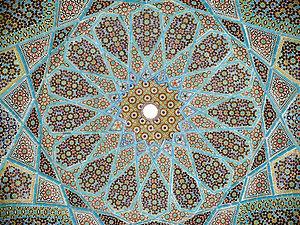
Plafond de la tombe du poète persan Hafez à Shiraz, dans la province de Fars, en Iran. Italiano: Il mosaico - dagli arabeschi geometrici - del soffitto del padiglione della tomba di Hāfez (1315-1390) a Shiraz, in Iran.
La mosaïque byzantine, dont l’apogée se situe entre le VIᵉ siècle et le XVᵉ siècle, plonge ses racines dans une longue tradition venue de la Grèce antique et de Rome. À partir du IVᵉ siècle, les églises chrétiennes adoptèrent et adaptèrent cette tradition pour dépeindre des scènes de la vie religieuse et de la Bible, non plus sur les pavements de leurs édifices mais sur leurs murs et leurs plafonds. Les artistes byzantins devinrent renommés pour leur technique et leur inspiration, influençant ceux du royaume normand de Sicile au XIIᵉ siècle ainsi que ceux de Venise, de Rome et d’autres villes de l’ancienne Italie byzantine, de même que ceux de Russie, d’Ukraine et d’autres pays du monde orthodoxe. L’art de la mosaïque s’estompa au cours de la Renaissance quoique divers artistes comme Raphaël continuèrent à pratiquer les anciennes techniques. Hors de l’empire byzantin, ces techniques furent adoptées à la fois par des artistes juifs pour la décoration des synagogues et par des artistes musulmans pour celle des mosquées et des palais.
Le Moyen-Orient est une expression d'origine occidentale qui désigne, pour les occidentaux, une région comprise entre la rive orientale de la mer Méditerranée et la ligne tracée par la frontière entre l'Iran d'une part et le Pakistan d'autre part. Le Moyen-Orient est l'Asie de l'Ouest et l'Égypte. Proche-Orient et Moyen-Orient ne désignent pas deux espaces géographiques clairement séparés, comme si, en allant vers l'est, on voyait se succéder le Proche-Orient et le Moyen-Orient avant d'atteindre l'Extrême-Orient. Ces termes désignent un même espace défini, au tournant des XIXᵉ et XXᵉ siècles, par le Foreign Office britannique comme le Middle East, et par le Quai d'Orsay français comme le Proche-Orient.
L'Art persan connut son apogée en même temps que l'Empire Persan lui-même. Il eut des influences orientales et occidentales, et évolua en de multiples formes.